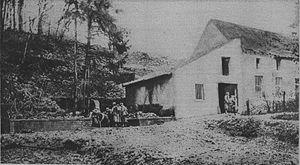
la fontaine et la maison du père Horion, vue du 9 décembre 1914, elle se trouvait entre les lignes françaises et allemandes, chacun venait y puiser de l'eau à tour de rôle.
Les combats du Bois-le-Prêtre se sont déroulés de septembre 1914 à juillet 1915 dans un massif forestier situé sur la commune de Montauville à quelques kilomètres à l'Ouest de Pont-à-Mousson. Les combats de Bois-le-Prêtre entrent dans le contexte de la Course à la mer, dernière étape de la guerre de mouvement sur le front occidental du début de la Première Guerre mondiale.